Russian interference in the 2016 United States elections

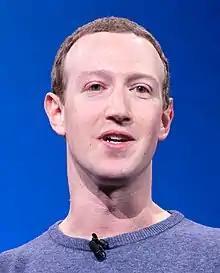
Initially in 2016 Facebook CEO Mark Zuckerberg said, "I think the idea that fake news on Facebook influenced the election in any way, I think is a pretty crazy idea."

Russian use of social media to disseminate propaganda content was very broad. Facebook and Twitter were used, but also Reddit, Tumblr, Pinterest, Medium, YouTube, Vine, and Google+ (among other sites). Instagram was by far the most used platform, and one that largely remained out of the public eye until late 2018. The Mueller report lists IRA-created groups on Facebook including "purported conservative groups" (e.g. 'Tea Party News'), "purported Black social justice groups" (e.g. 'Blacktivist'), "LGBTQ groups" ('LGBT United'), and "religious groups" ('United Muslims of America'). The IRA Twitter accounts included @TEN_GOP (claiming to be related to the Tennessee Republican Party), @jenn_abrams and @Pamela_Moore13; both claimed to be Trump supporters and both had 70,000 followers.